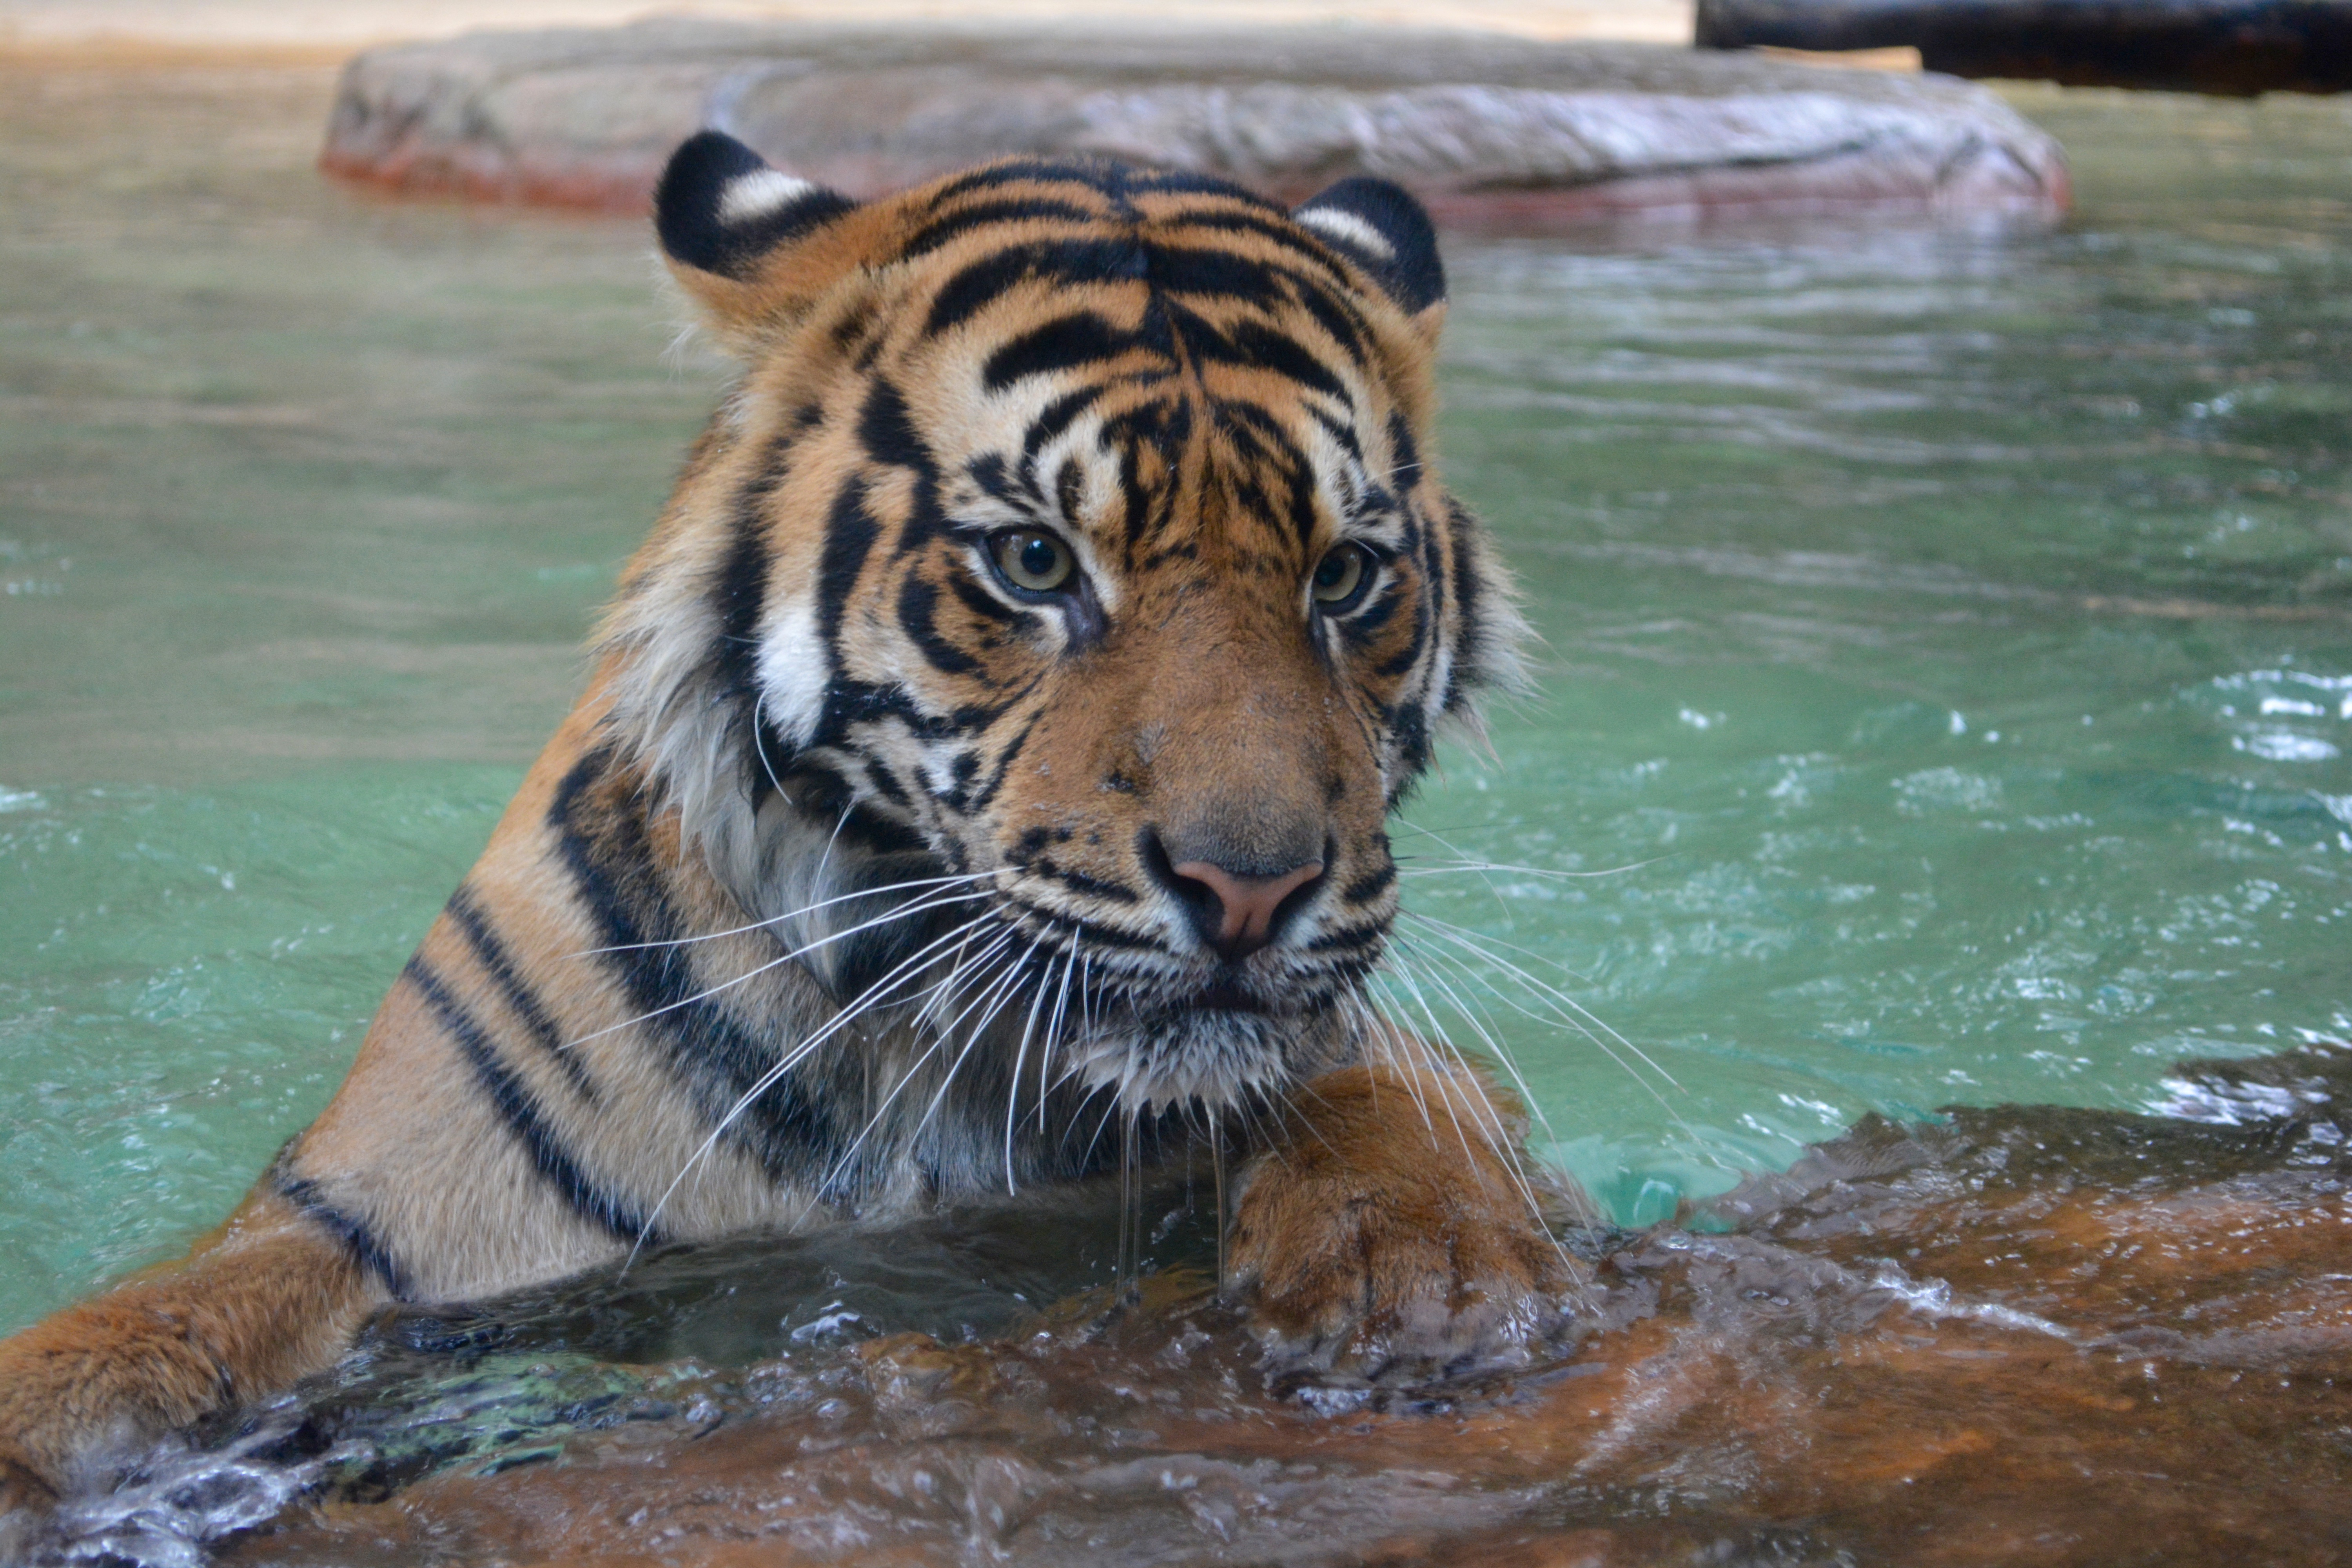
recreation, wildlife, zoo, mammal, fauna, tiger, big cats, cat like mammal